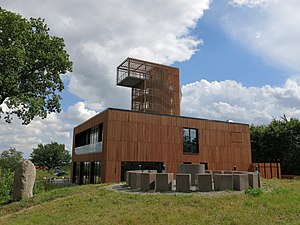
Askbjerg / Billeder
Askbjerg eller Aschberg er en 98 meter høj bakke i Hytten Bjerge vest for Egernførde i Sydslesvig. I klart vejr kan ses fra toppen over Hyttenbjergene til Slien, Egernførde og Østersøen. På toppen af Askbjerget blev der i årene 2012 og 2013 opført et nyt hotel, restaurant og fritidshus med et udsigtstårn. Ved randen af Askbjerg ligger Askfelt Danske Skole med Askebjerghuset.